Coed Talon

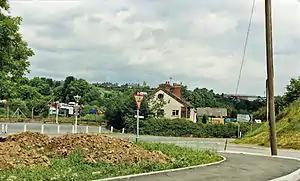
Site of Coed Talon railway station, 1986

Coed Talon (also spelt "Coed-talon") is a small, formerly industrial village between Leeswood and Treuddyn in Flintshire, Wales. Its name is derived from the Welsh word "coed" ("wood") and the word "talwrn", anglicised to "Talon", meaning a "hillside devoid of trees" or "threshing-floor" (perhaps referring to a wood beneath a bare hillside). Other translations of "Talwrn" suggest the words "lumber", "spot" or "field" (reference from University of Wales translation tool).